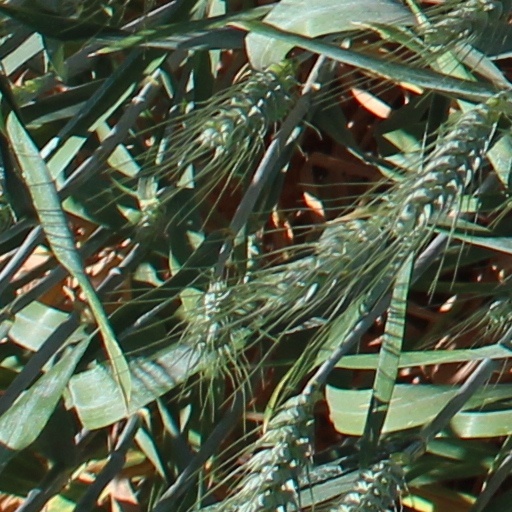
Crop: wheat